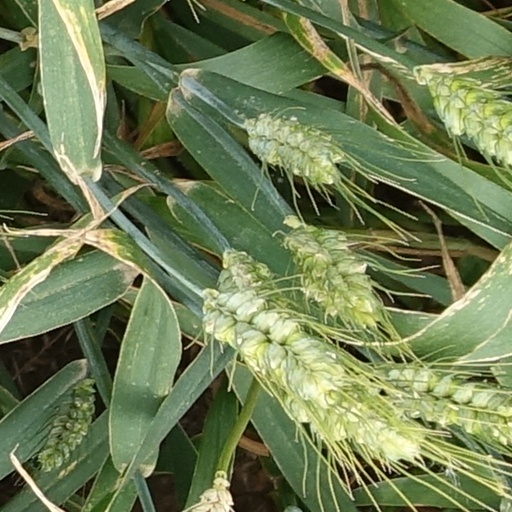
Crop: wheat